2020–2021 U.S. troop withdrawal from Afghanistan

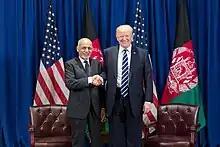
U.S. president Donald Trump and Afghan president Ashraf Ghani at the United Nations General Assembly, 2 October 2017

Under President Donald Trump, the U.S. strategy in Afghanistan was initially described in April 2017 as "an increase in special operations forces to train, advise and assist Afghan forces; a more robust plan to go after elements in Pakistan that aid the Taliban; the deployment of more air power and artillery; and a political commitment to the survival of the current government in Kabul".